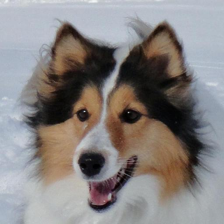
Label: animals